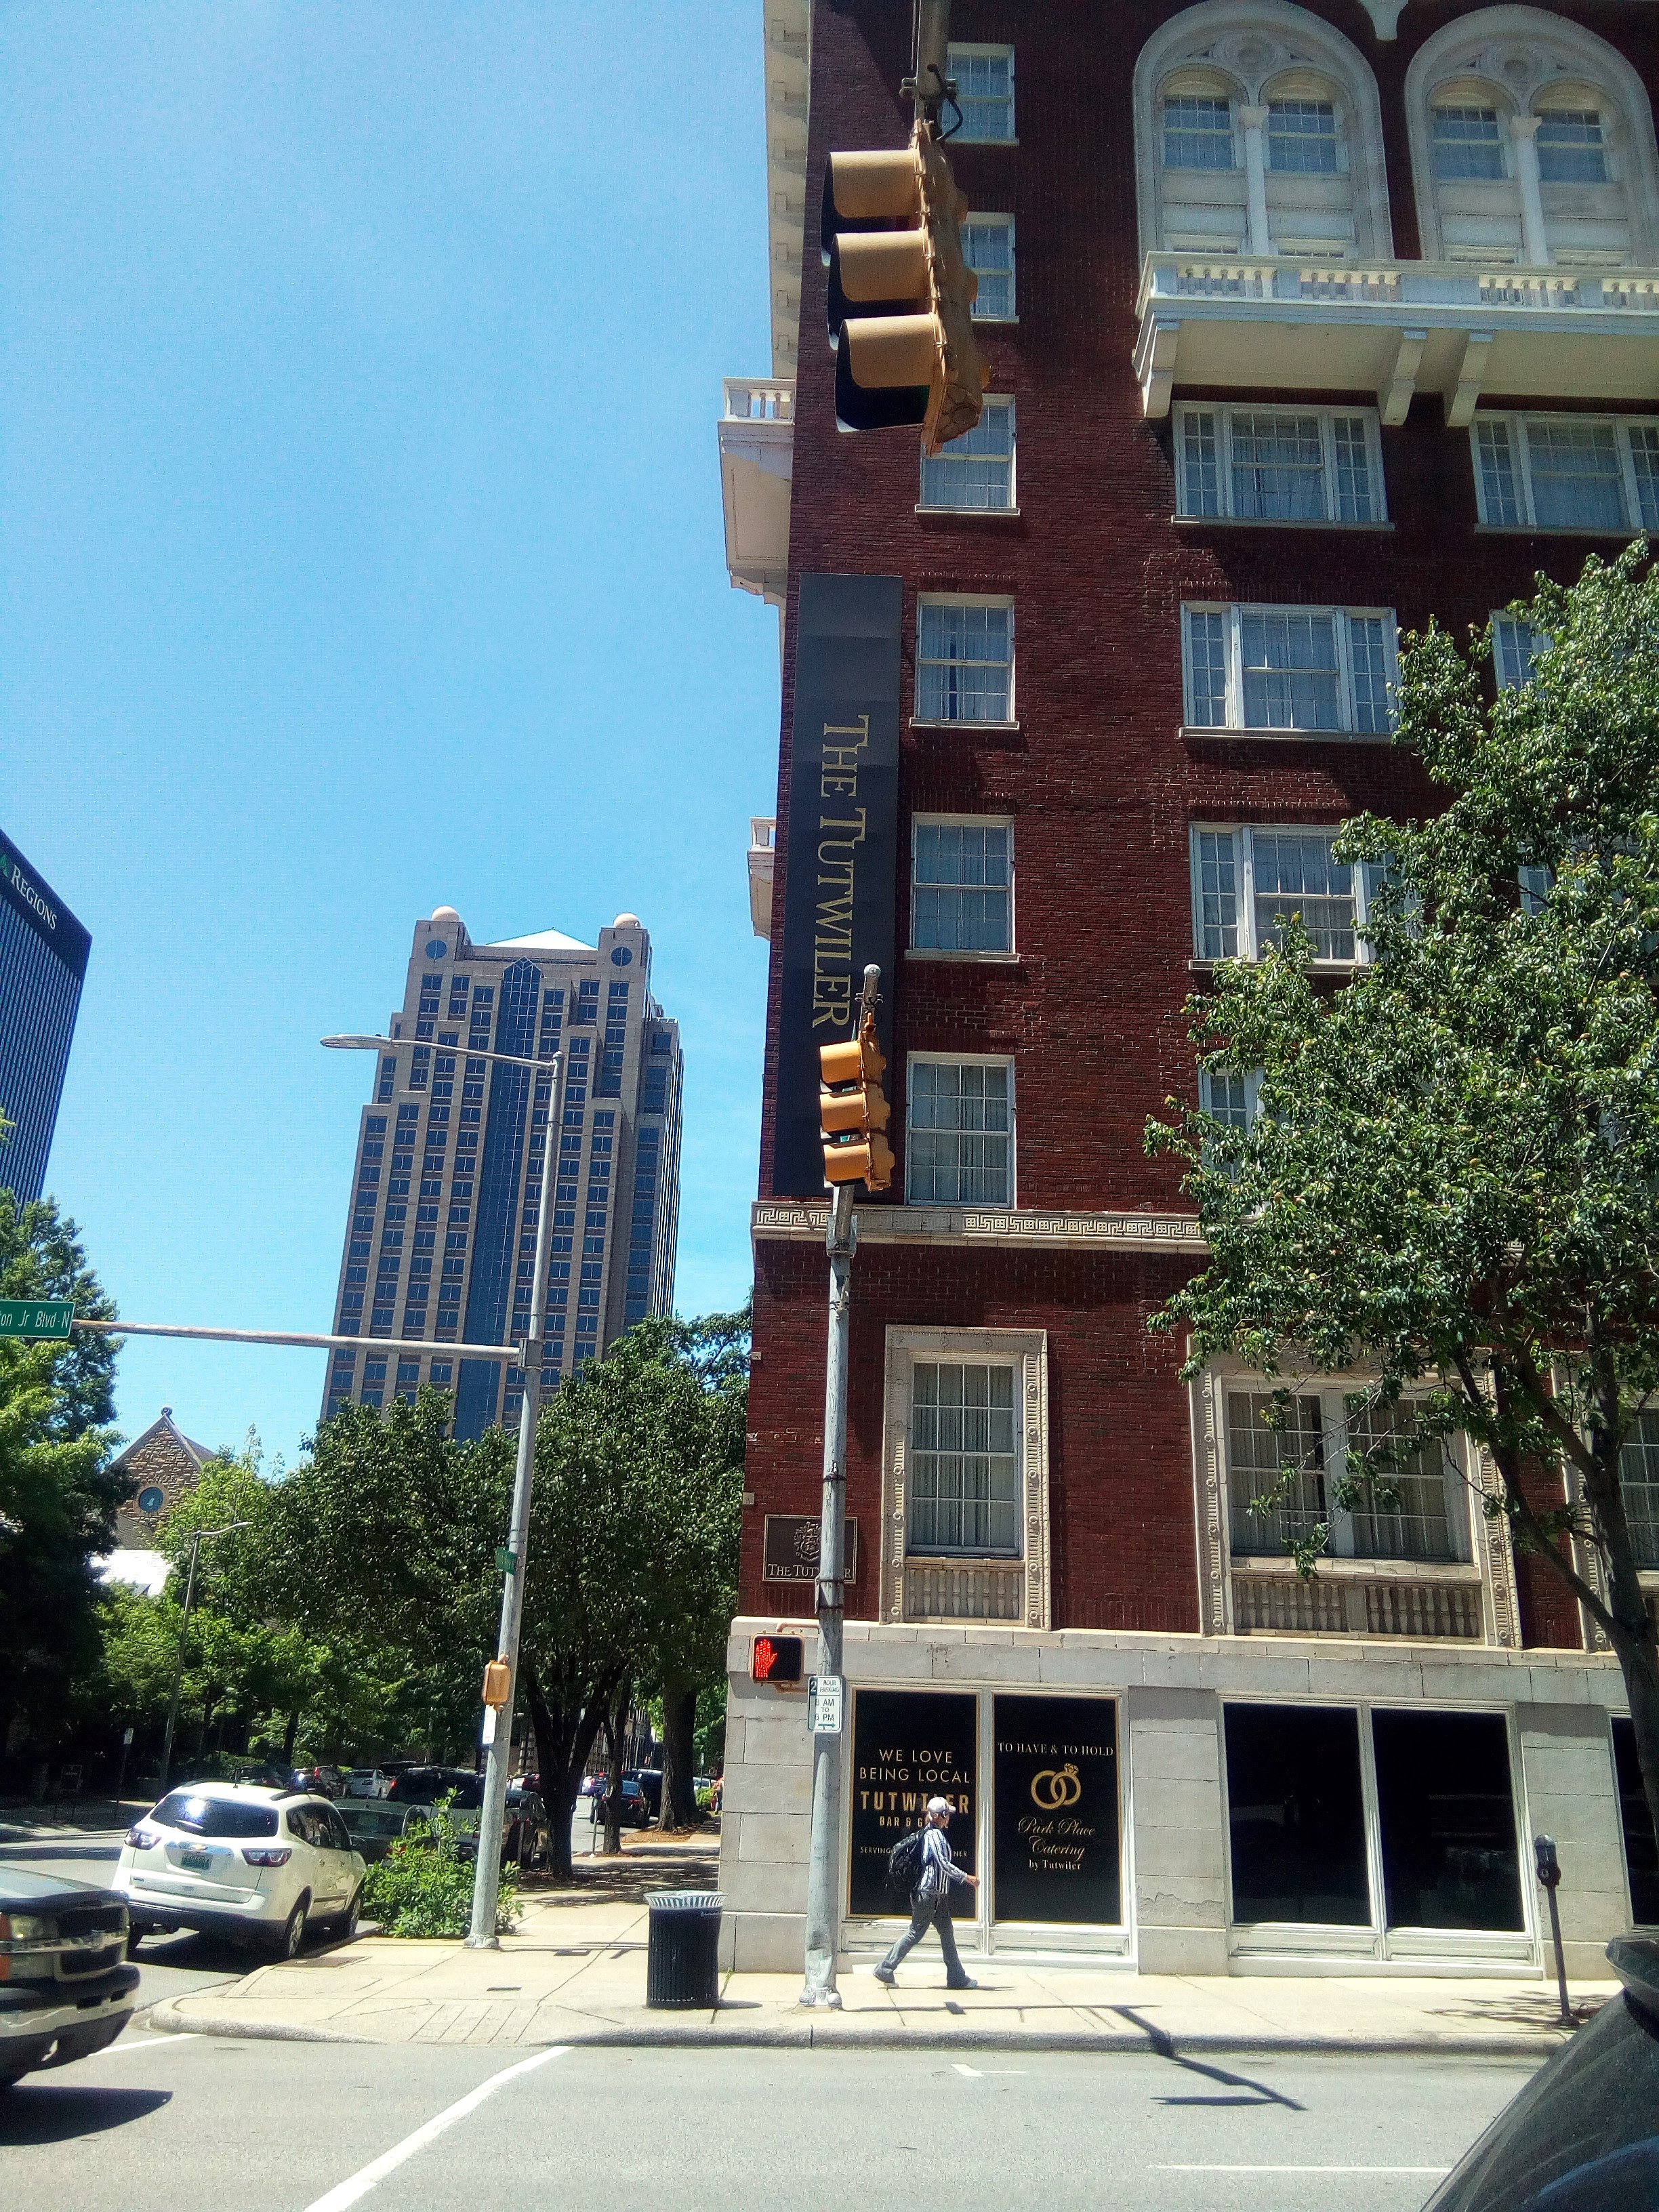
hotel, walking, metropolitan area, urban area, building, neighbourhood, architecture, city, mixed use, downtown, condominium, residential area, human settlement, property, landmark, apartment, daytime, town, real estate, commercial building, house, metropolis, tree, street, urban design, facade, tower block, sky, infrastructure, skyscraper, home, room, road, plant, window